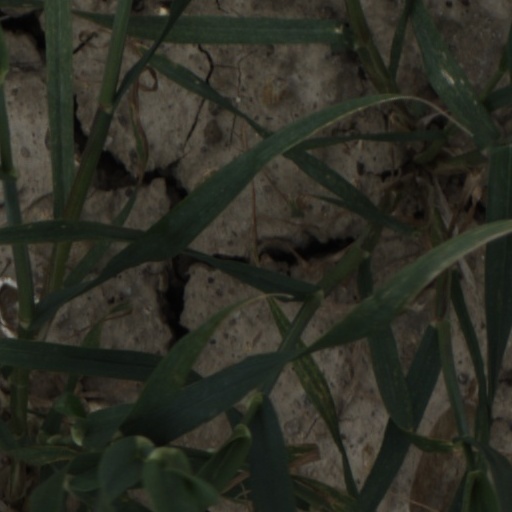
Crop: wheat